List of United States Marine Corps lieutenant generals since 2010

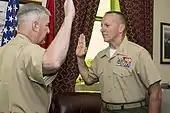
Gen Glenn M. Walters, assistant commandant of the Marine Corps promotes MajGen Charles G. Chiarotti to lieutenant general at the Pentagon, 29 June 2018.

About 30 to 50 joint service three-star billets exist at any given time that can be occupied by a Marine Corps lieutenant general, among the most prestigious being the director of the Joint Staff (DJS), principal staff advisor to the chairman of the Joint Chiefs of Staff and historically considered a stepping stone to four-star rank. All deputy commanders of the unified combatant commands are of three-star rank, as are directors of Defense Agencies not headed by a civilian such as the director of the Defense Intelligence Agency (DIRDIA). Internationally-based three-star positions include the United States military representative to the NATO Military Committee (USMILREP) and the security coordinator for Israel and the Palestinian National Authority. All nominees for three-star rank must be confirmed via majority by the Senate before the appointee can take office and thus assume the rank.